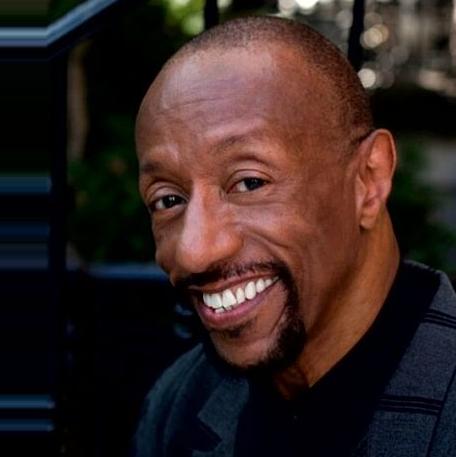
Age: 69